B. H. Roberts

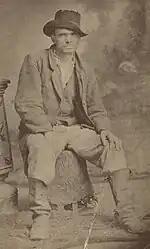
B. H. Roberts disguised as a tramp, to recover bodies of slain missionaries in hostile territory.

After graduation (and the birth of his first child) Roberts was ordained a seventy in his local church branch and taught school to support his family. The LDS Church sent him on a mission to Iowa and Nebraska, "but because the cold weather was hard on his health, he was transferred to Tennessee in December of 1880." There he rose to prominence as the president of the Tennessee Conference of the Southern States Mission.